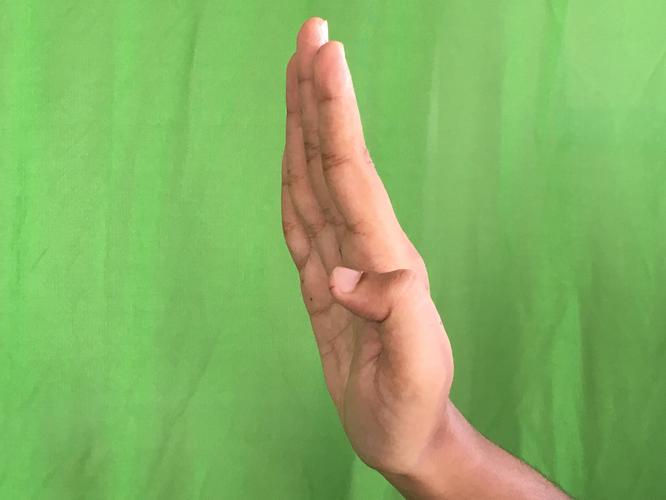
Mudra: Pathaka
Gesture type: single_hand